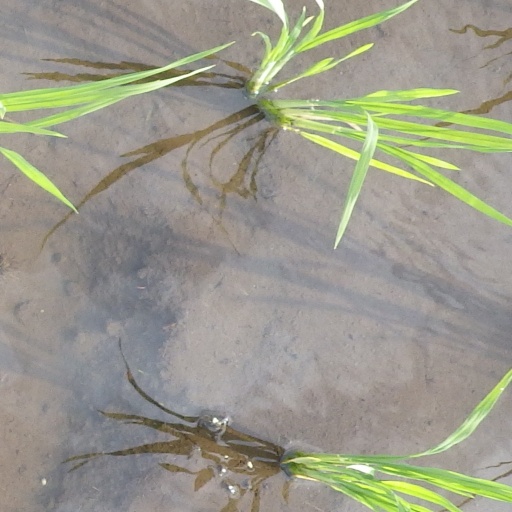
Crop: rice